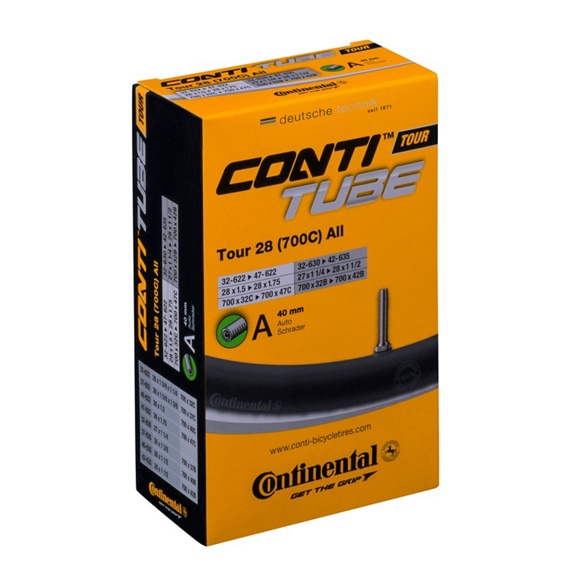
Sisäputki Continental 28" AV (700C) 32/47-609/642
Continentalin korkealaatuinen sisäkumi Auto/Schrader-venttiilillä . 32-47 mm leveille renkaille.
Brand: Nais.fi
Category: Sporting Goods > Outdoor Recreation > Cycling > Bicycle Parts > Bicycle Tubes